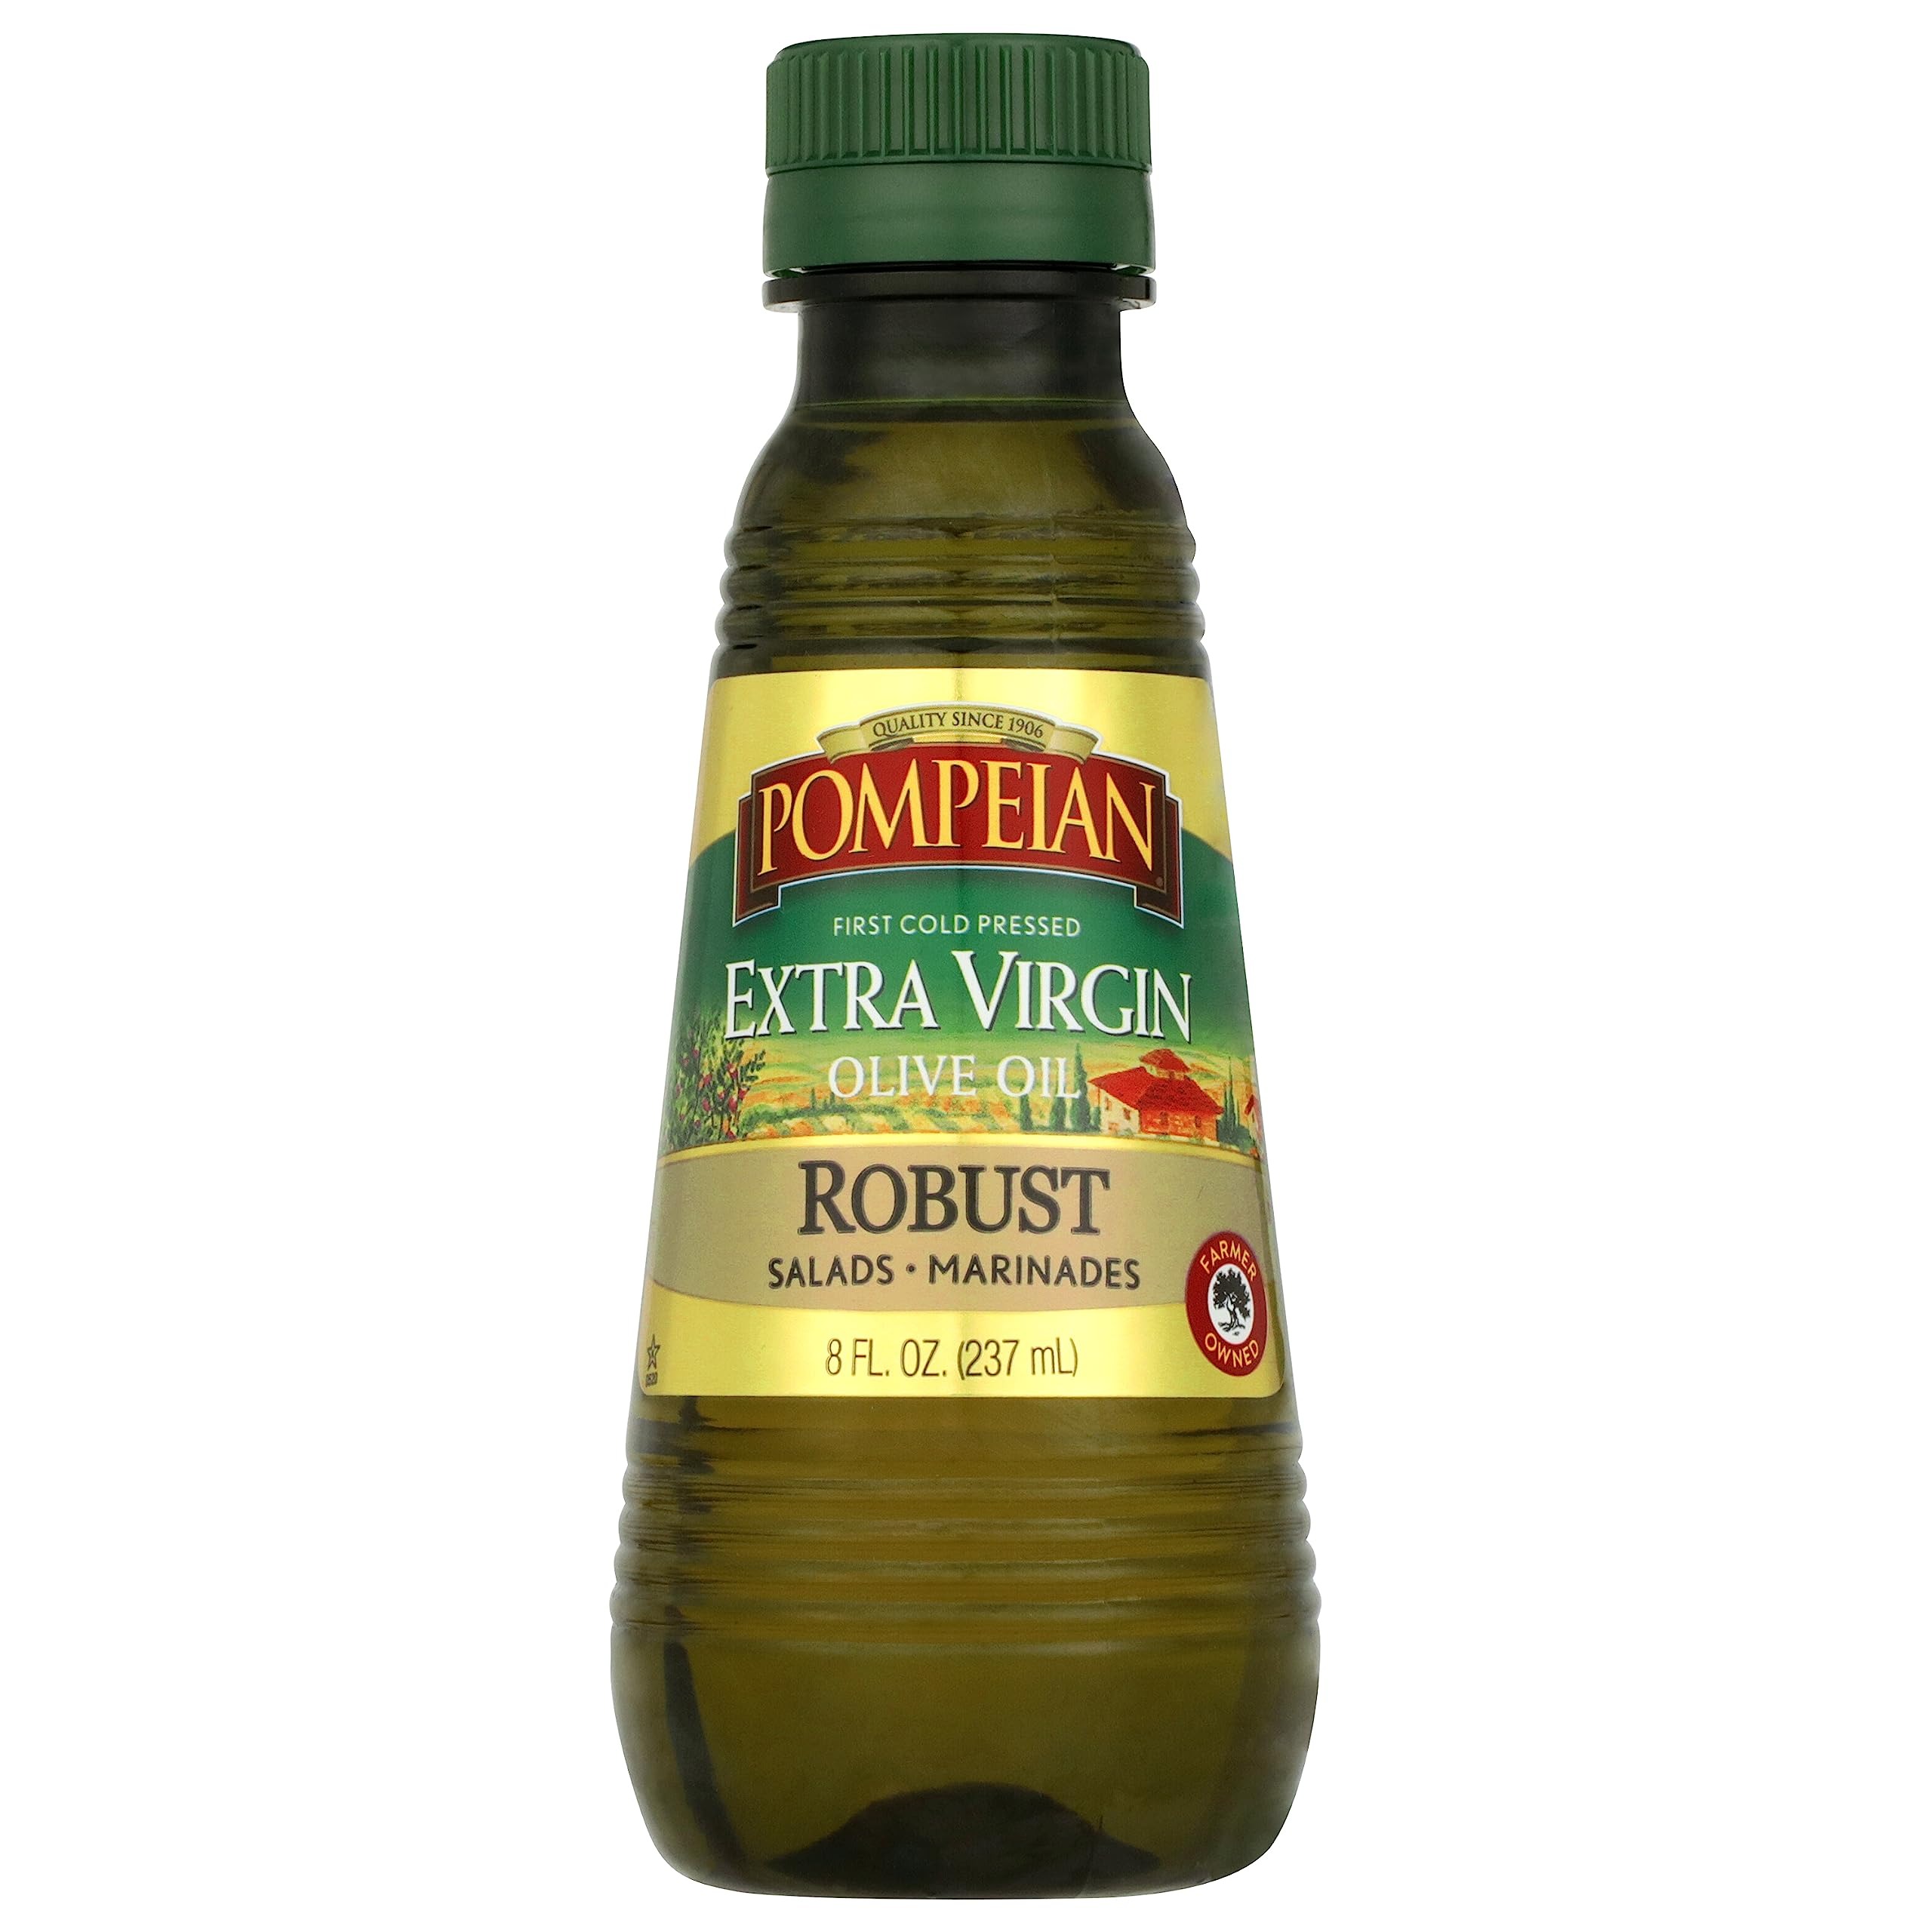
Item Name: Pompeian Robust Extra Virgin Olive Oil, First Cold Pressed, Full-Bodied Flavor, Perfect for Salad Dressings & Marinades, 8 FL. OZ.
Bullet Point 1: Farmer-crafted
Bullet Point 2: Robust flavor
Bullet Point 3: Imported, first cold pressed extra virgin olive oil
Bullet Point 4: Perfect for pasta, marinades and salad dressings
Bullet Point 5: Quality since 1906 from the Olive Oil People
Value: 8.0
Unit: Fl Oz

Price: 7.74